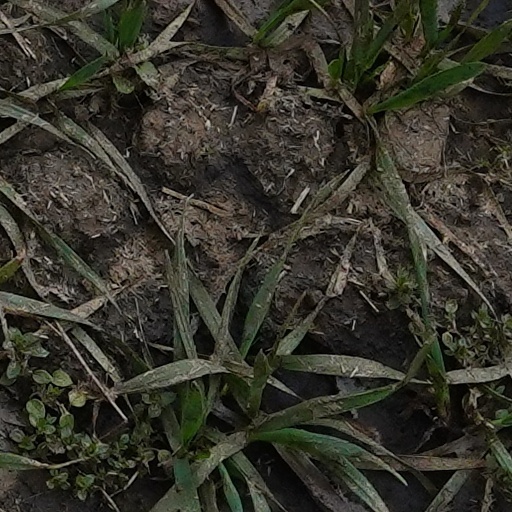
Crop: wheat